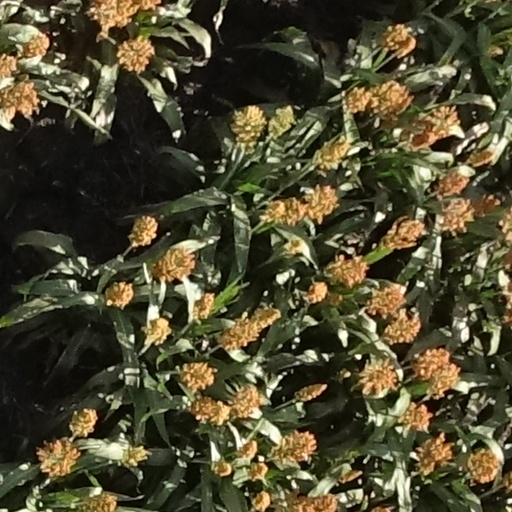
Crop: sorghum